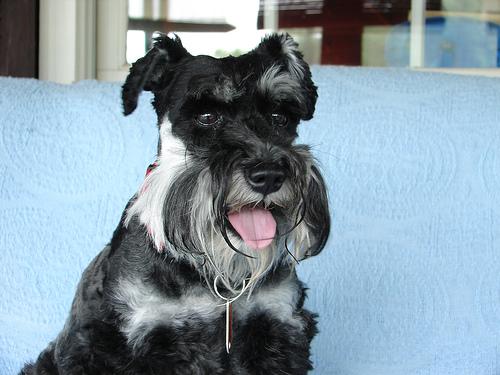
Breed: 2342-n000102-miniature_schnauzer